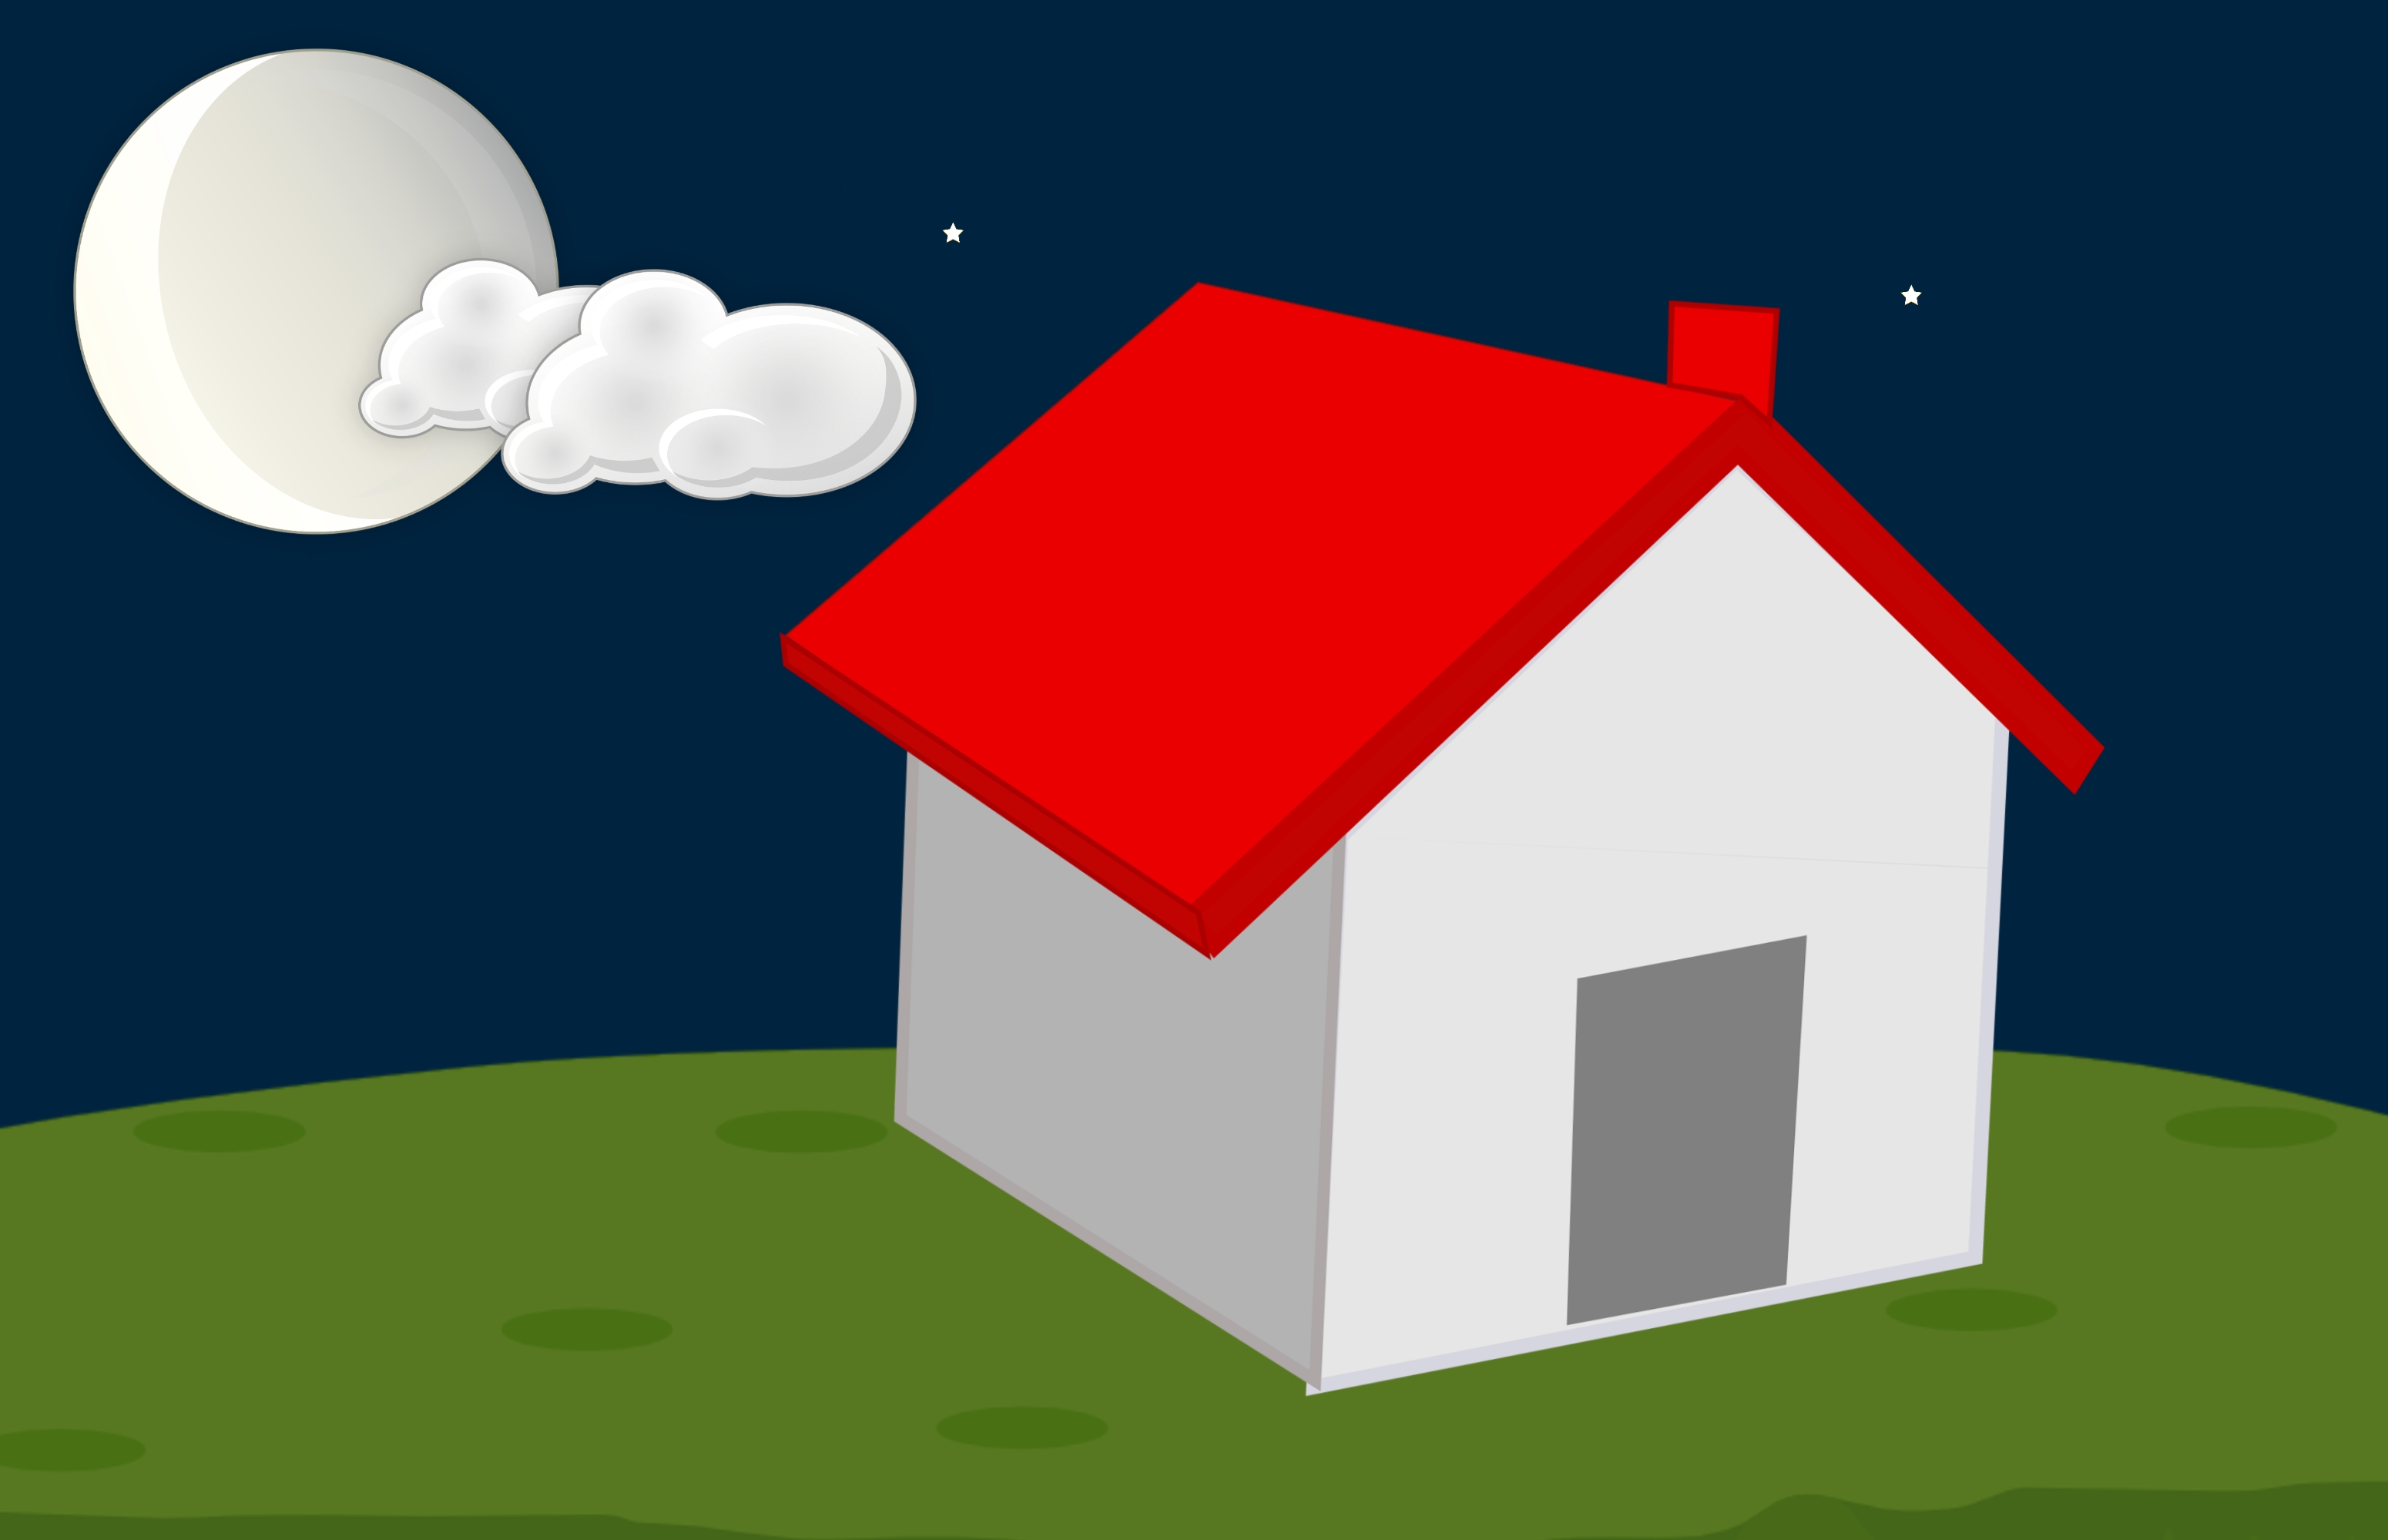
house, architecture, night, moon, cloud, roof, window, door, brick, chimney, home, building, property, residence, illustration, clip art, cartoon, art, real estate, shed, graphic design, animation, graphics, fictional character